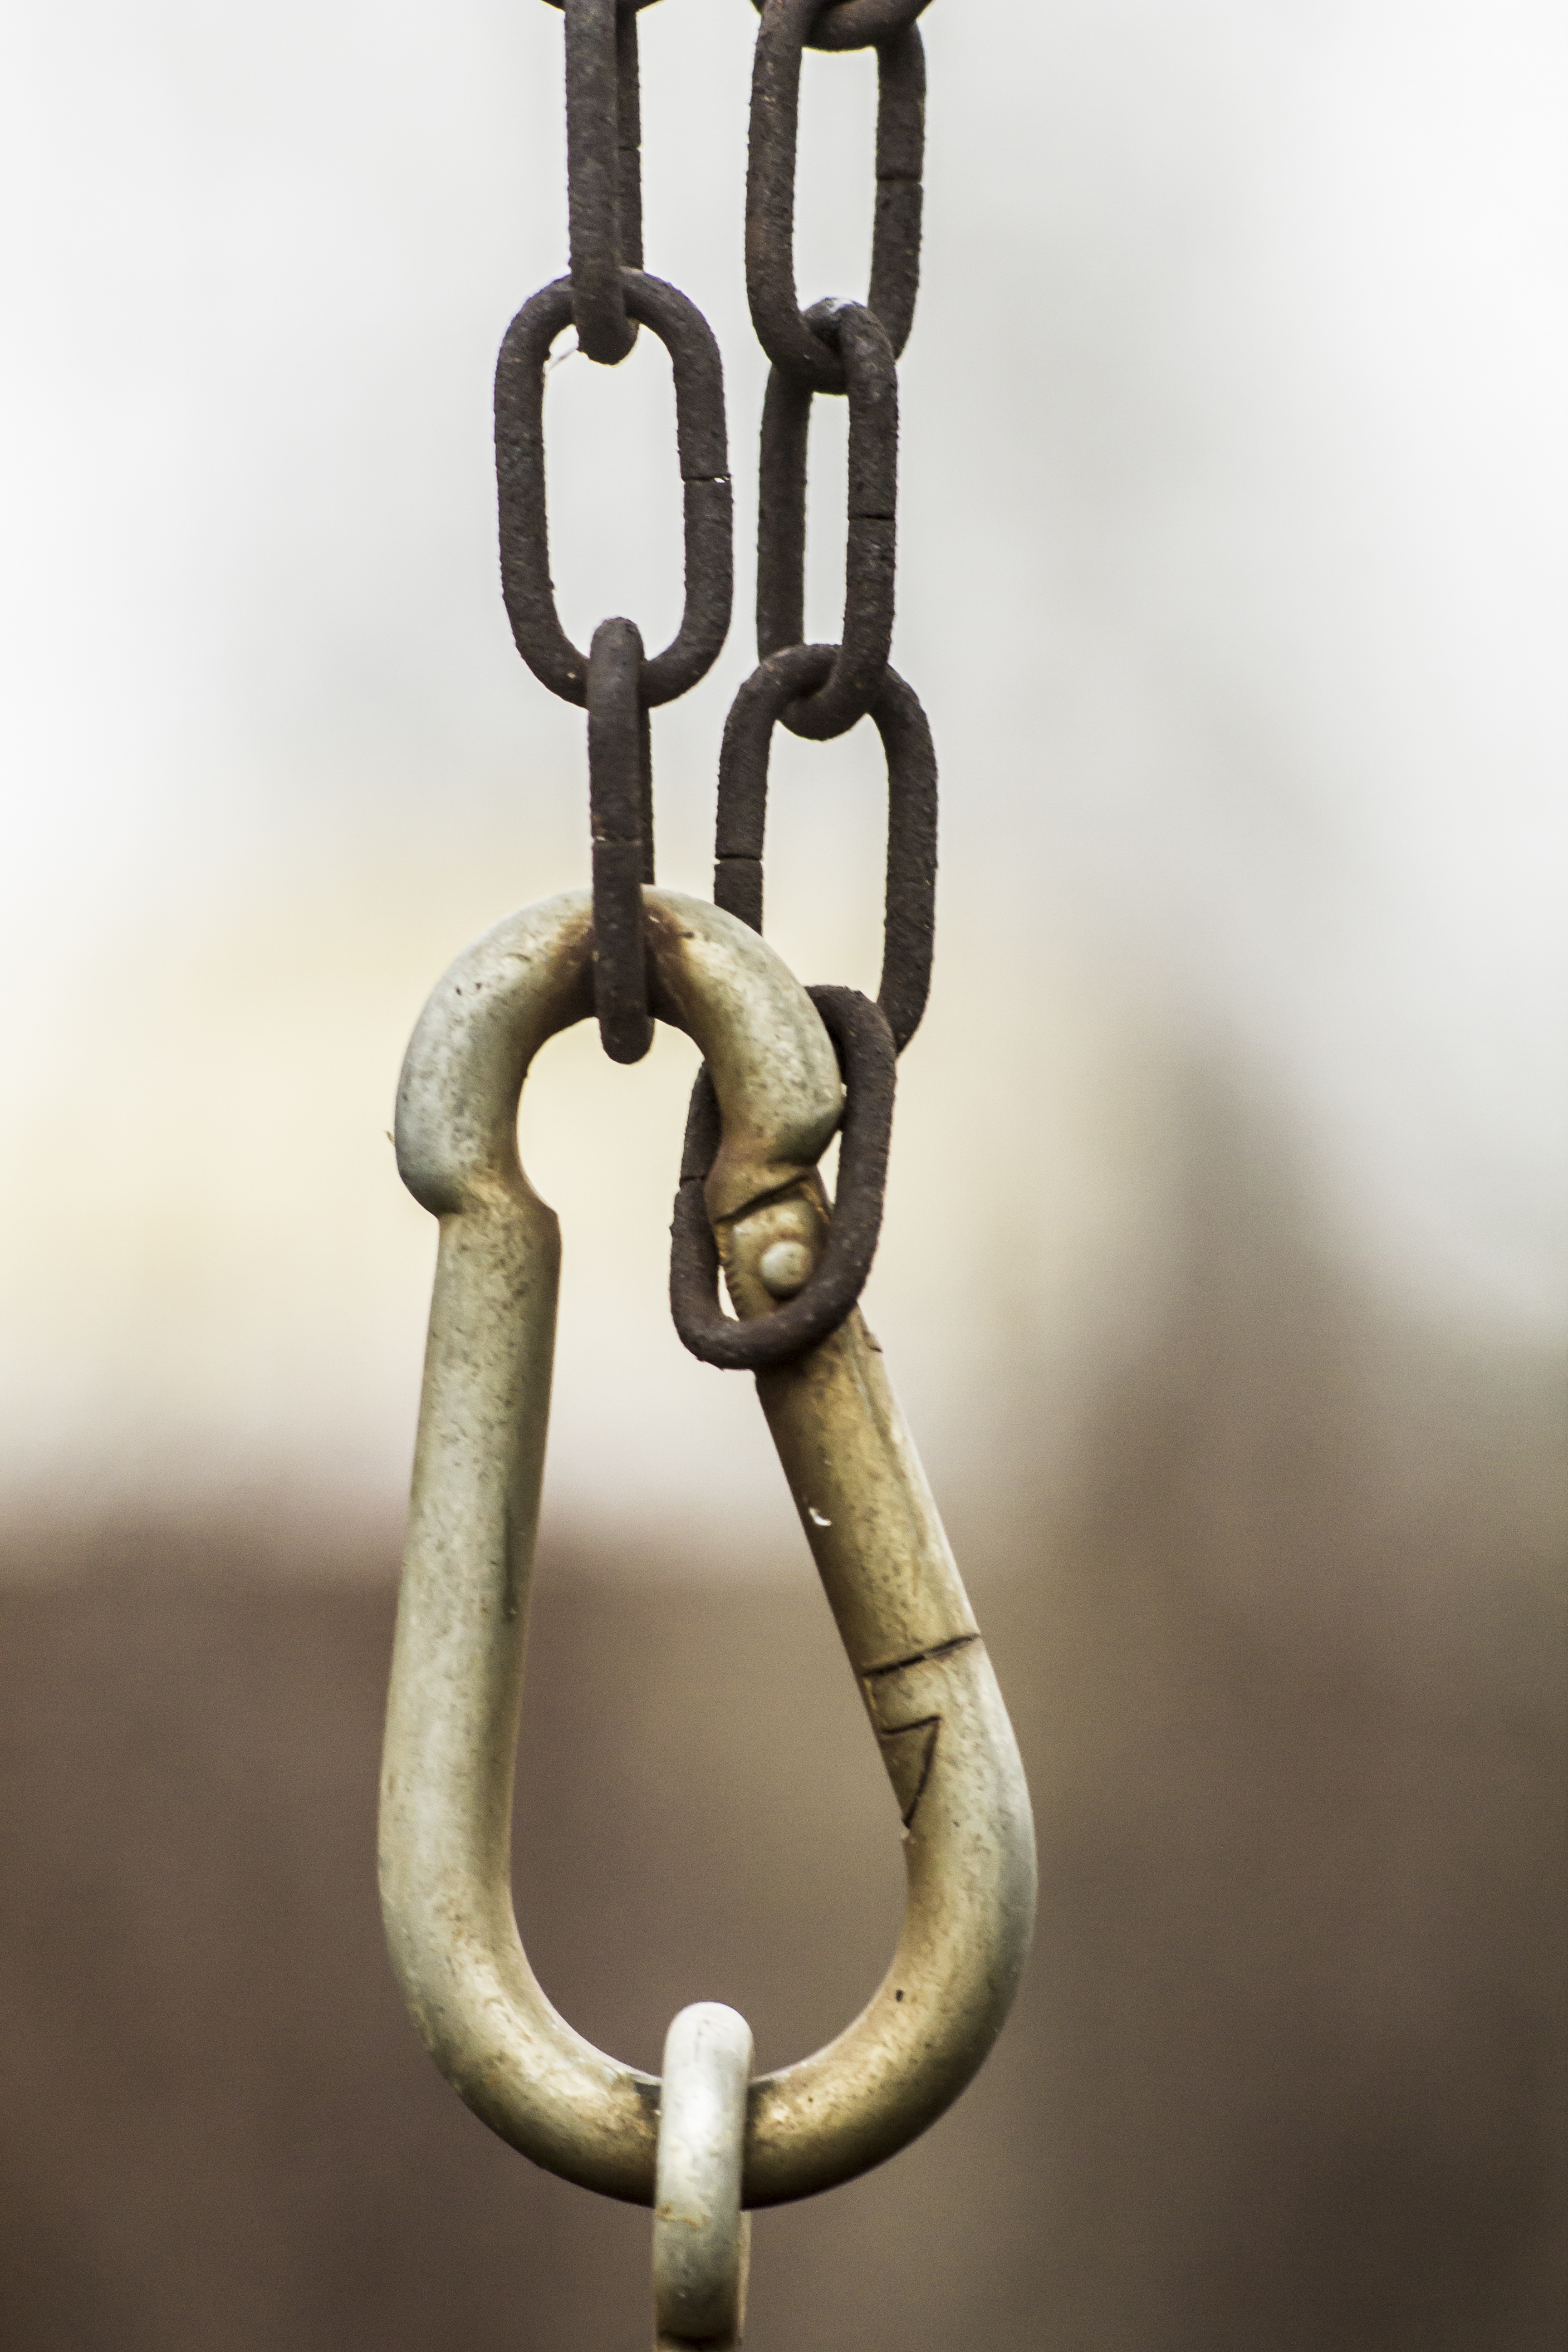
hand, chain, metal, rein, material, bridle, brass, iron, halter, horse tack